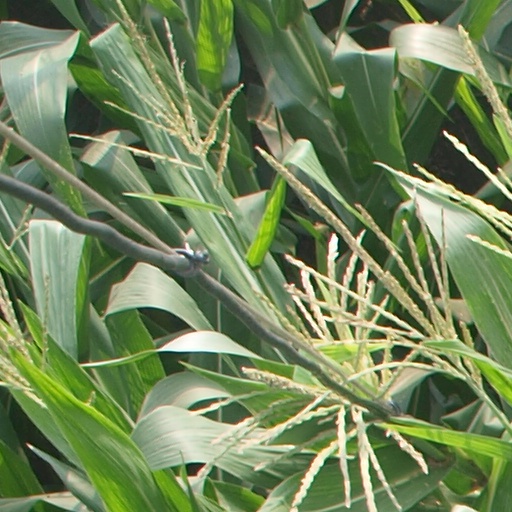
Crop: maize; corn